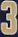
Number: 3